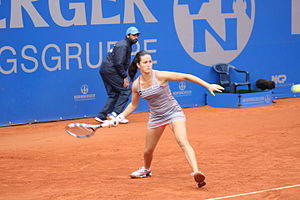
Copa Sony Ericsson Colsanitas 2012 (damesingle)
Singlerækken ved Copa Sony Ericsson Colsanitas 2012 blev vundet af Lara Arruabarrena Vecino
Lourdes Domínguez Lino var den forsvarende mester, men tabte i anden runde til Mariana Duque Mariño.